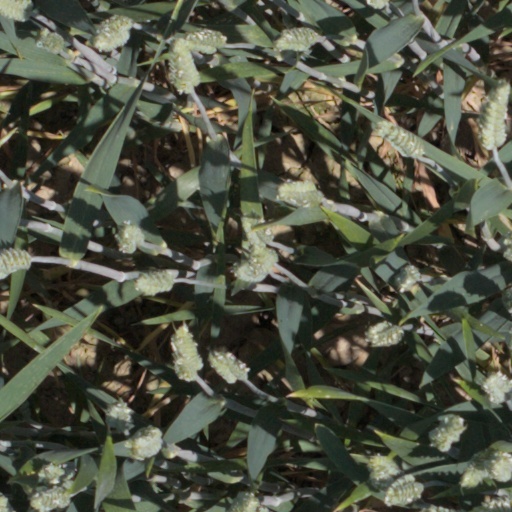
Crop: wheat